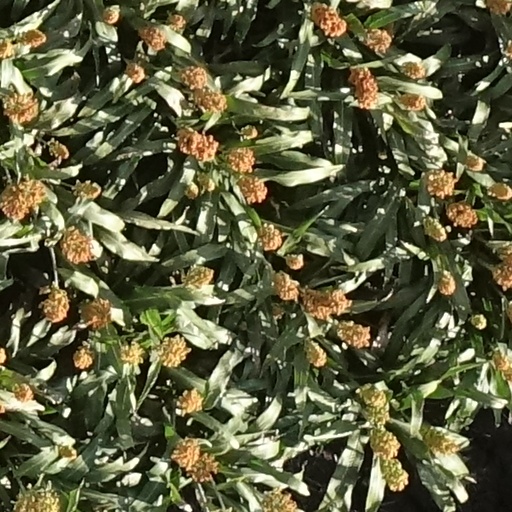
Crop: sorghum